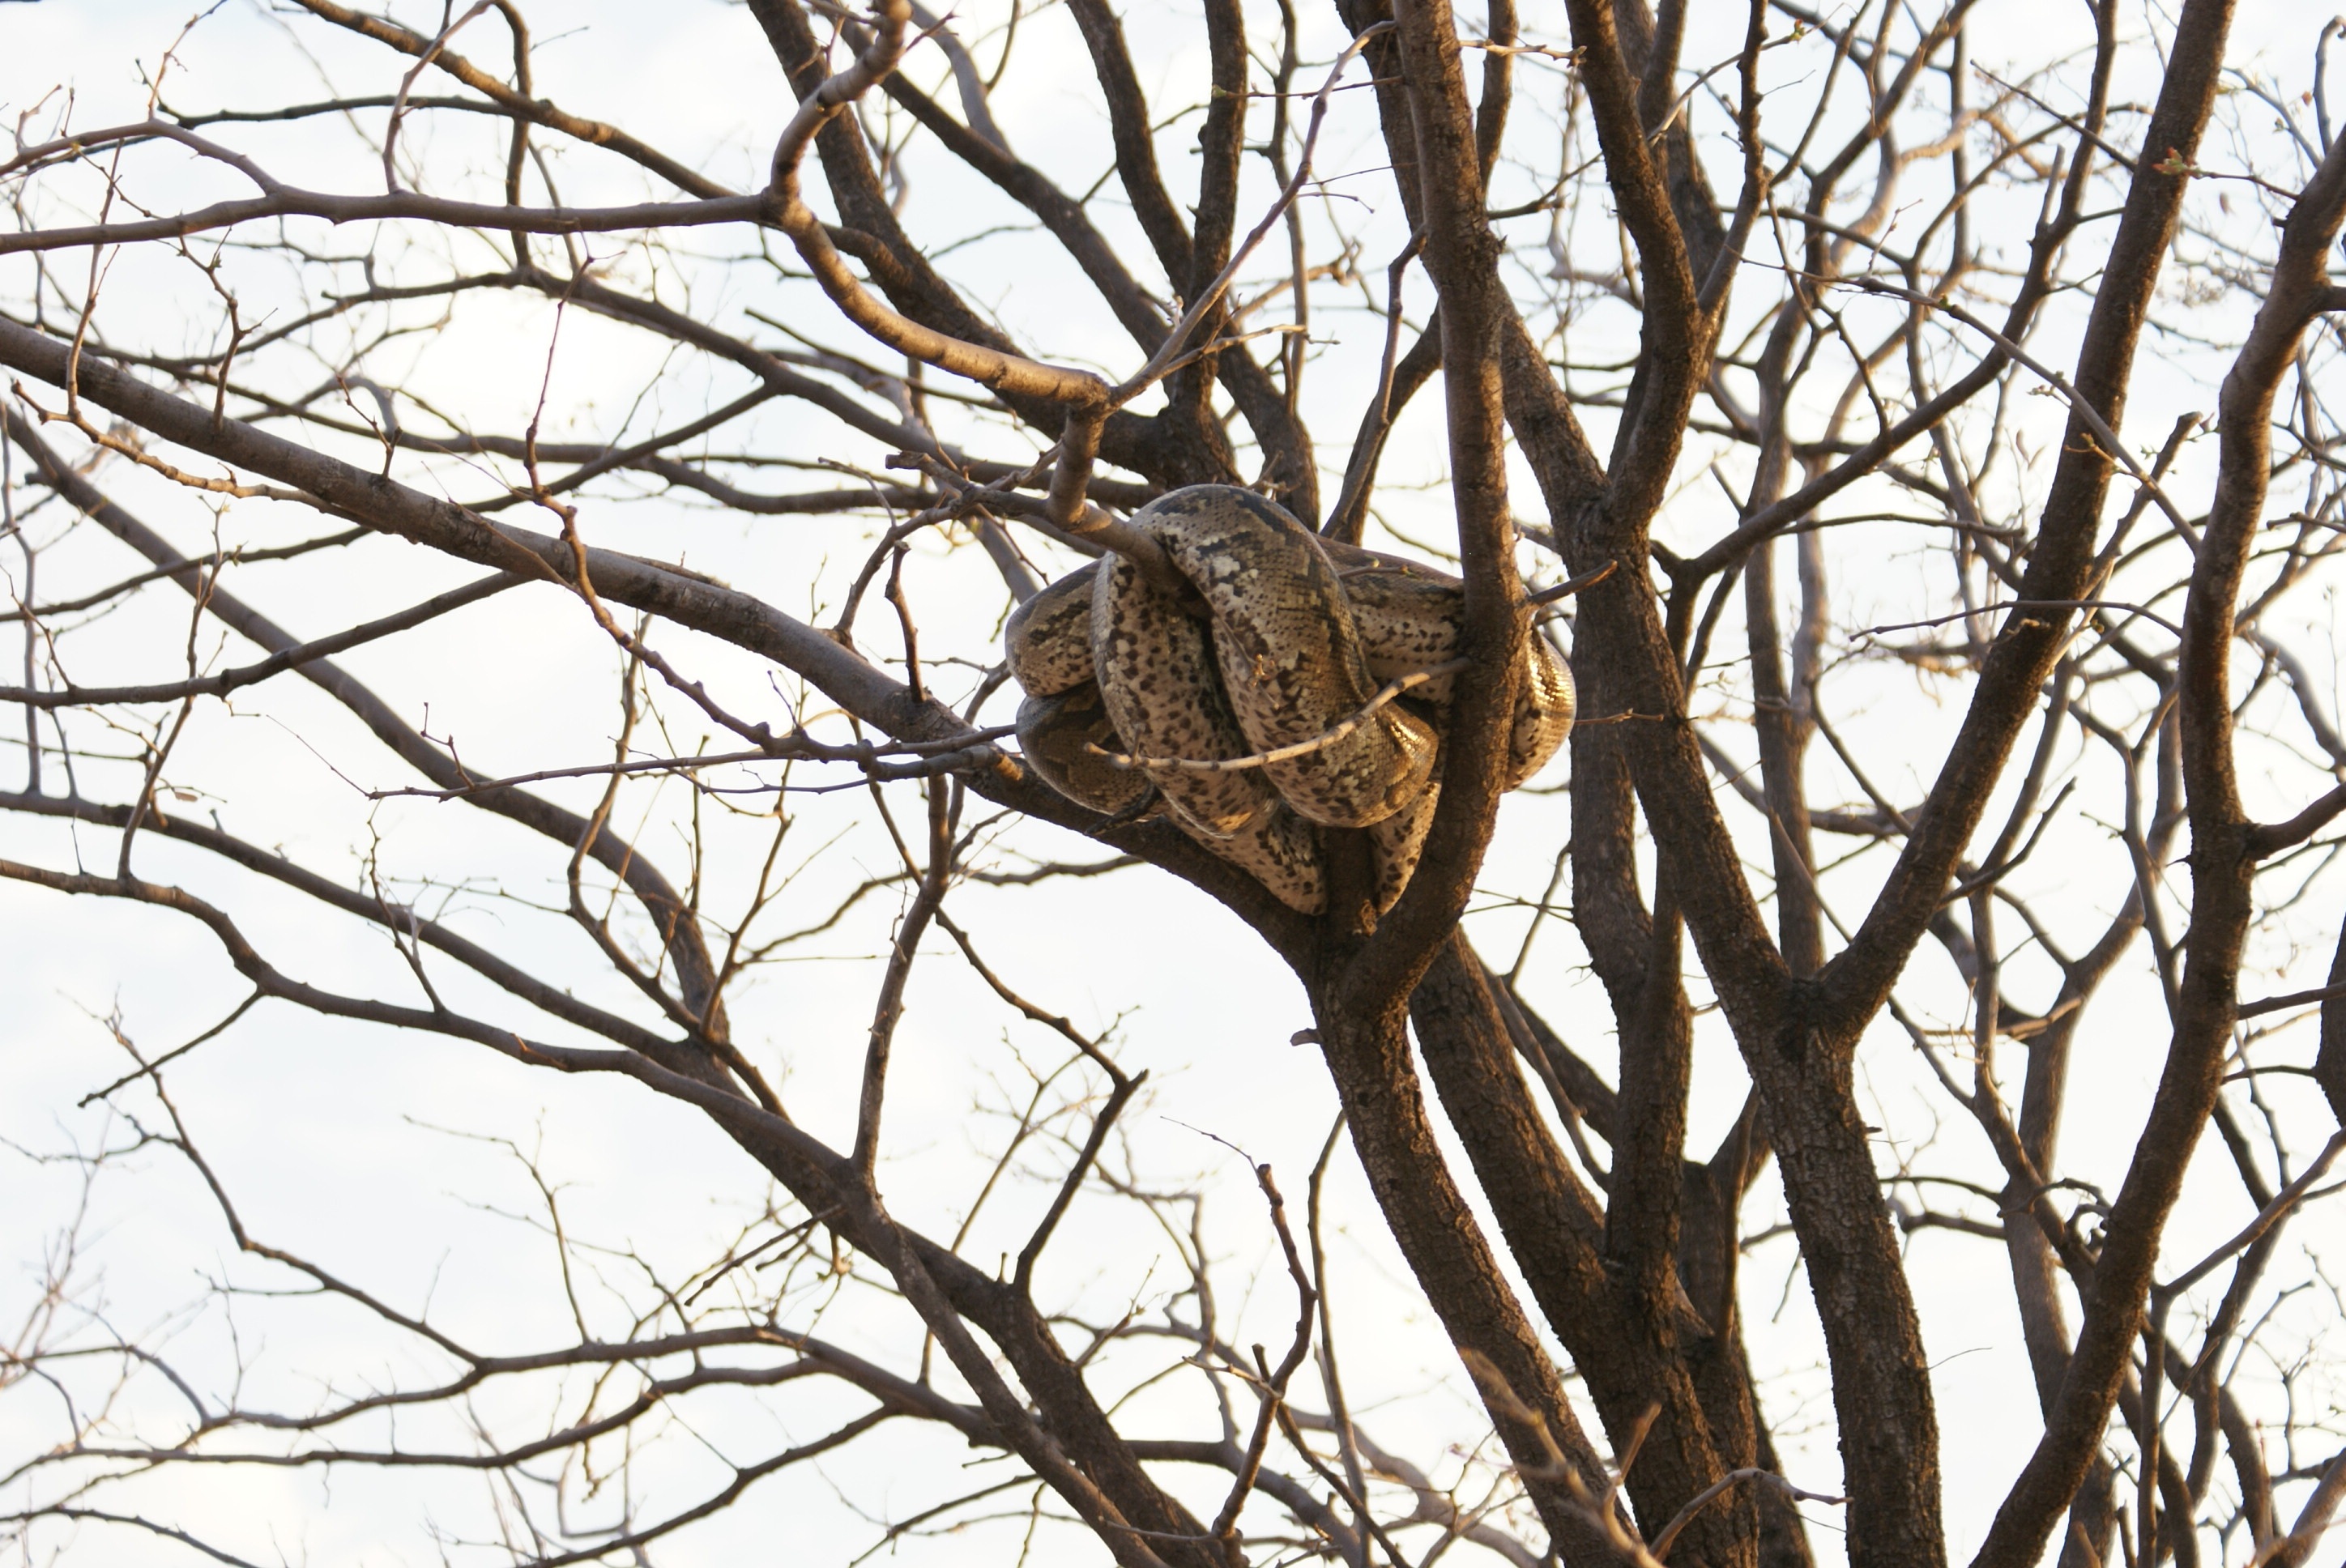
tree, branch, bird, wildlife, green, africa, fauna, twig, snake, perching bird